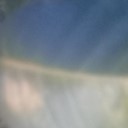
Label: Leaf_rust